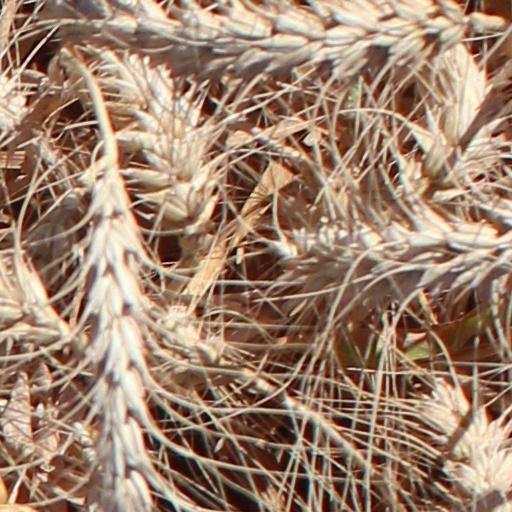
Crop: wheat